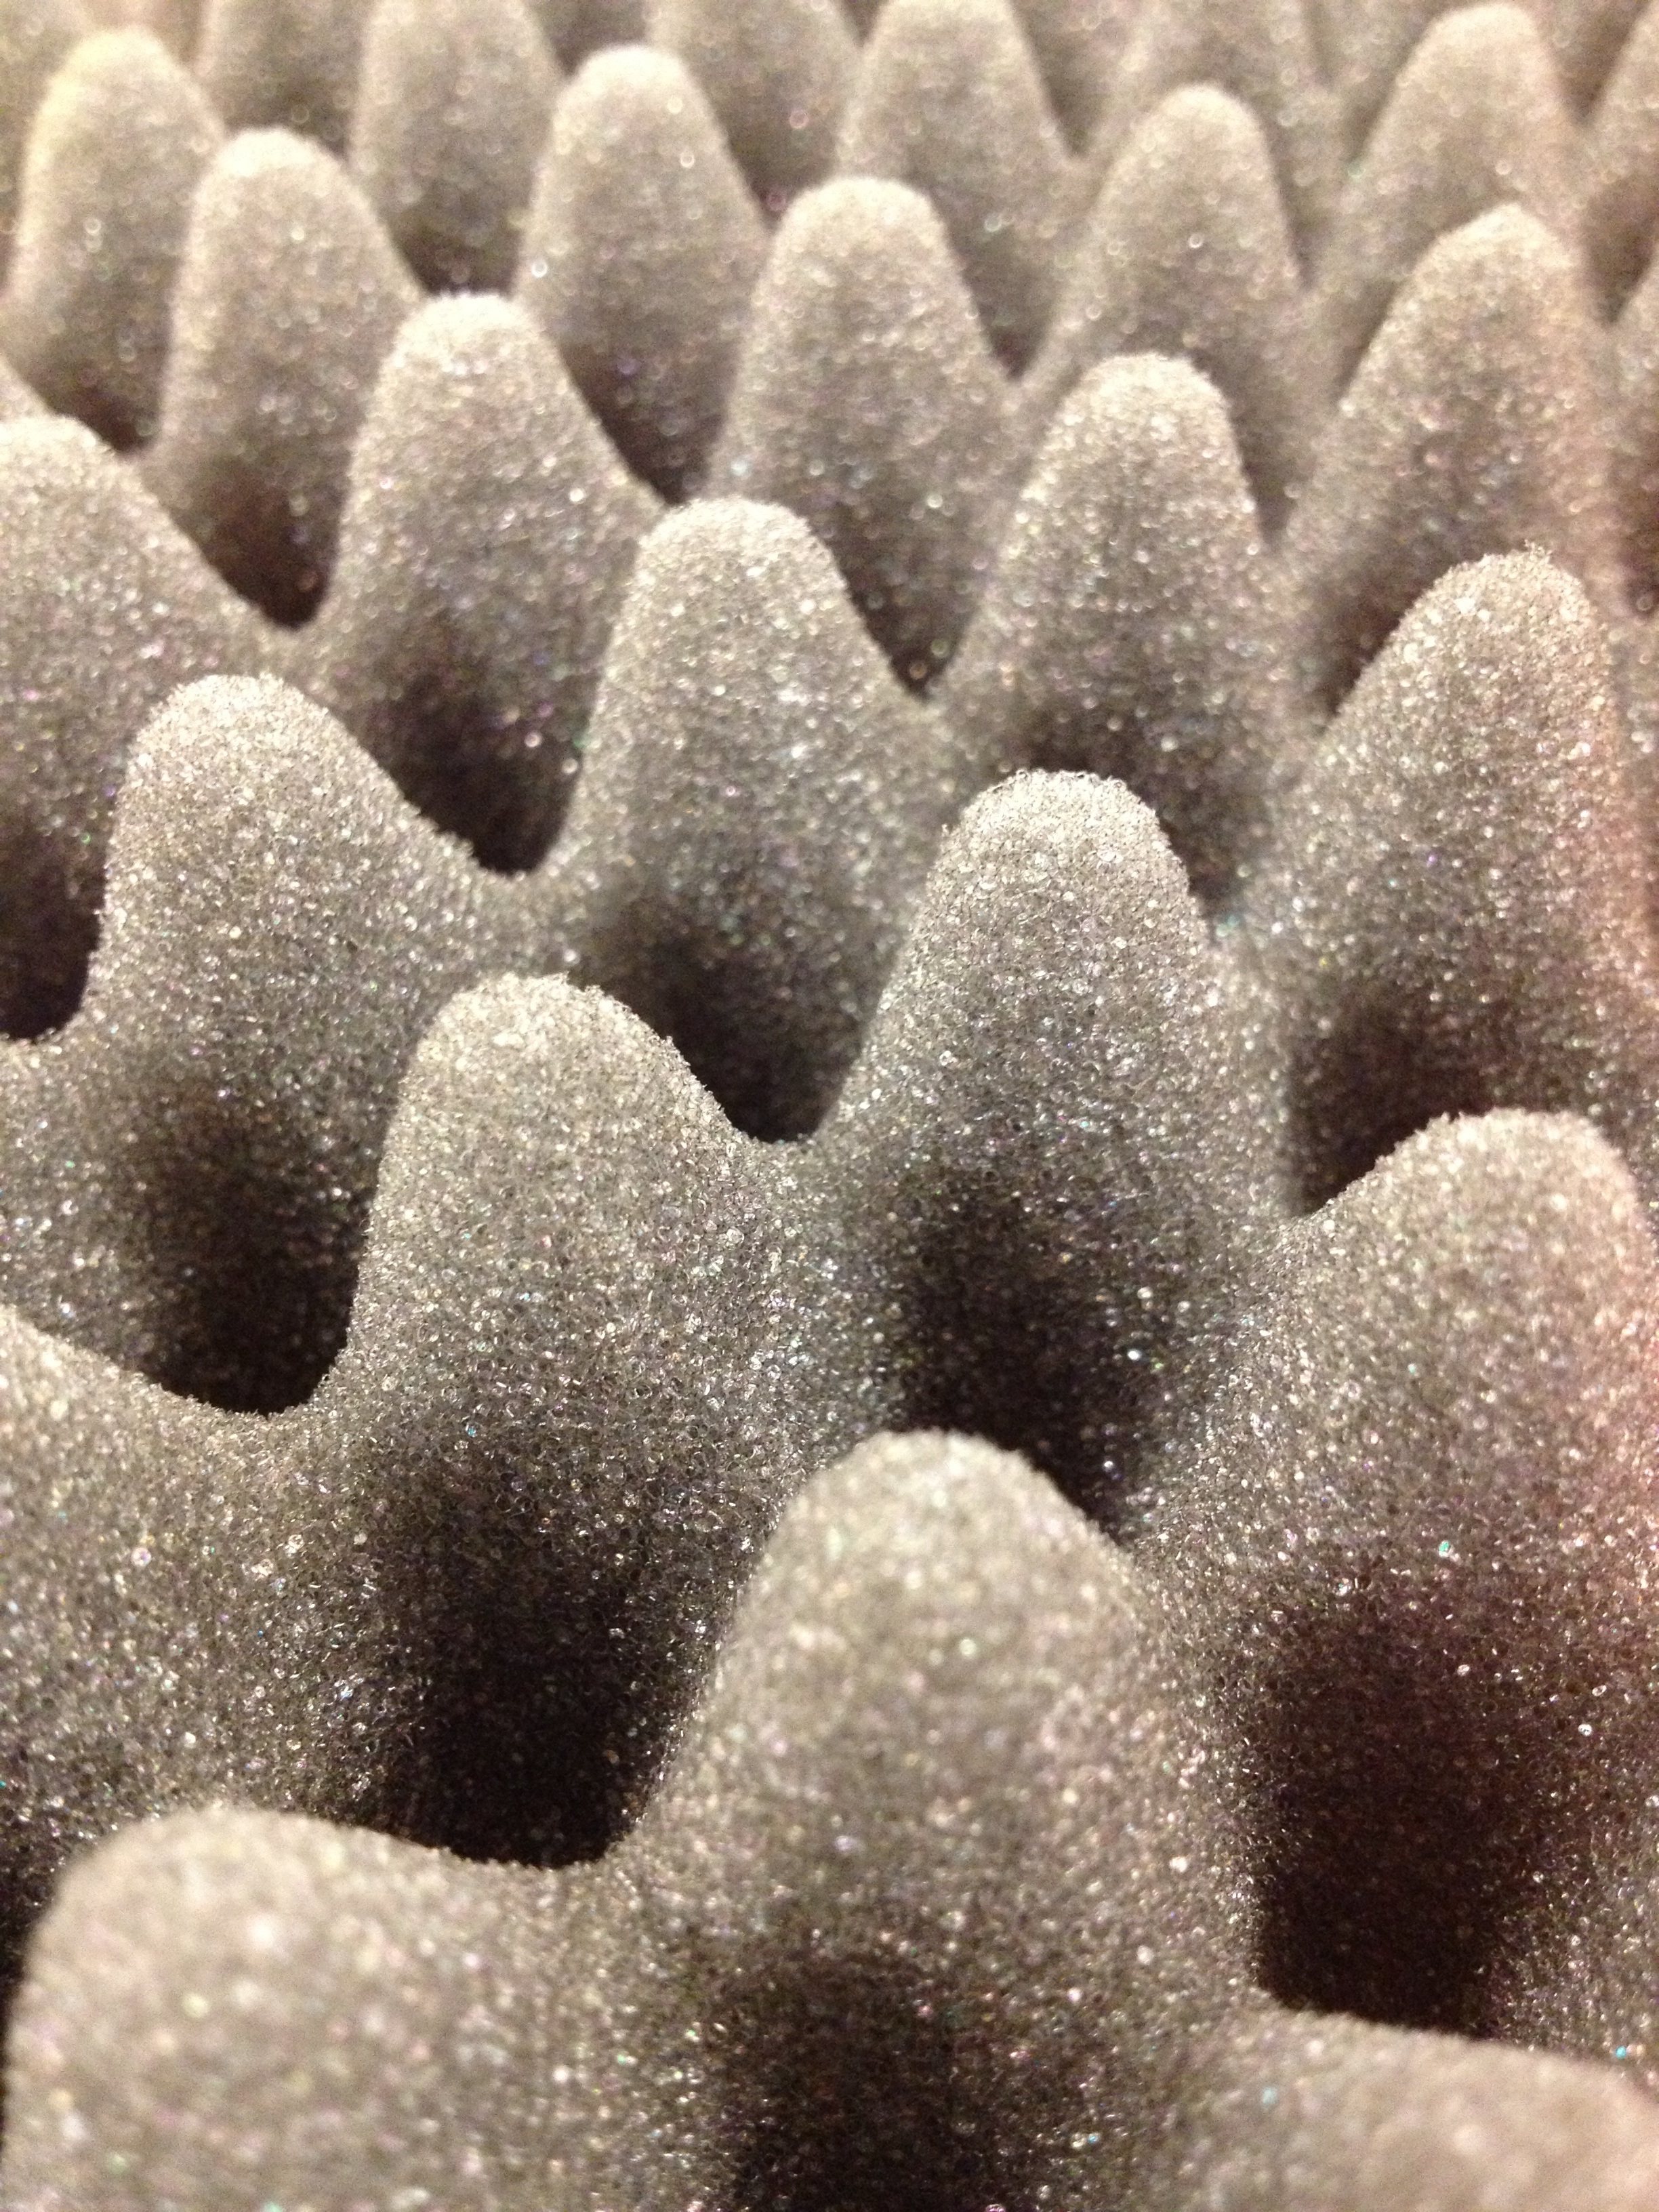
sand, texture, petal, pattern, pebble, close, close up, design, detail, macro photography, insulation, polystyrene, upholstery, soundproofing